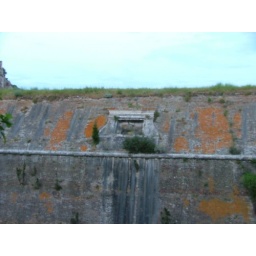
There's stuff growing on the barrow, but that square in the middle has the flying lion of Venice.